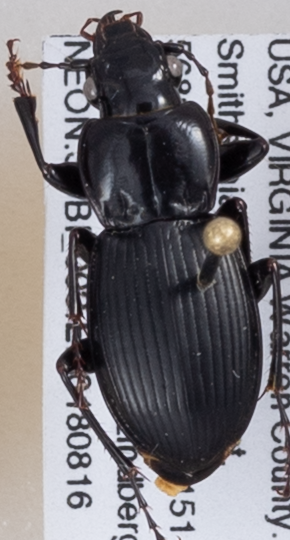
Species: Cyclotrachelus sigillatus
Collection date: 2018-08-16
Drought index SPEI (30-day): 2.09
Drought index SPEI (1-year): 1.69
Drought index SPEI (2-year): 1.69